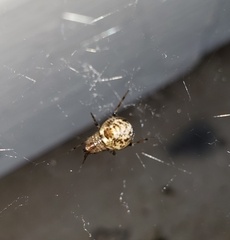
Species: Parasteatoda_tepidariorum